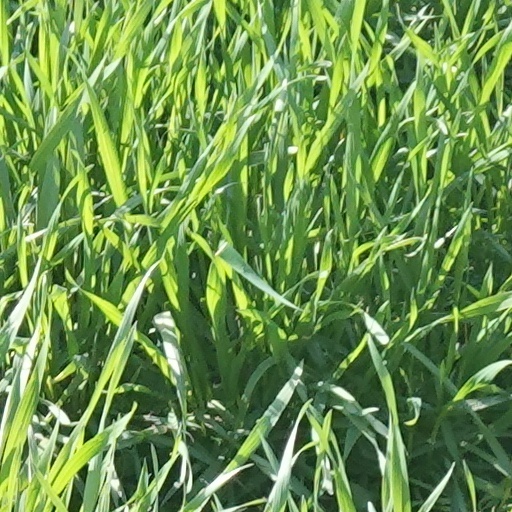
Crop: wheat